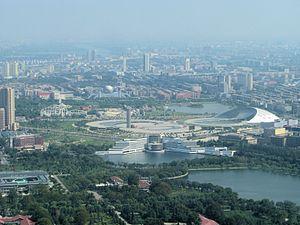
Le Musée d'art de Tianjin est le plus grand musée de Tianjin, en République populaire de Chine. C'est un musée d'art et d'histoire qui expose aussi de nombreux témoins de la culture et de l'histoire de Tianjin. Le Musée des Sciences et Technologies, rénové en 2010, et à la silhouette futuriste propose des dispositifs variés sur des thèmes scientifiques et technologiques d'actualité.